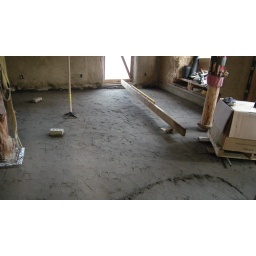
using guides in the middle of the floor to create a level sand bed